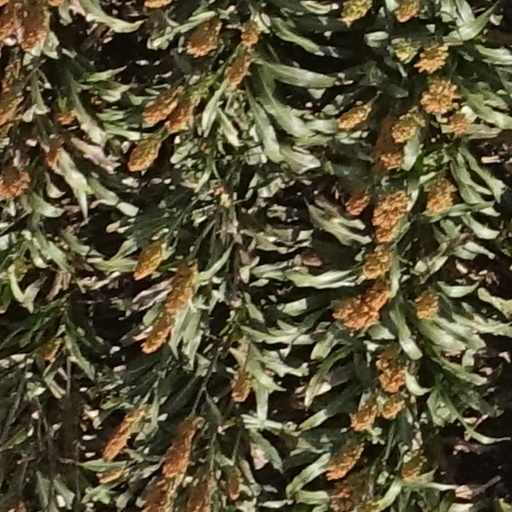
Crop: sorghum